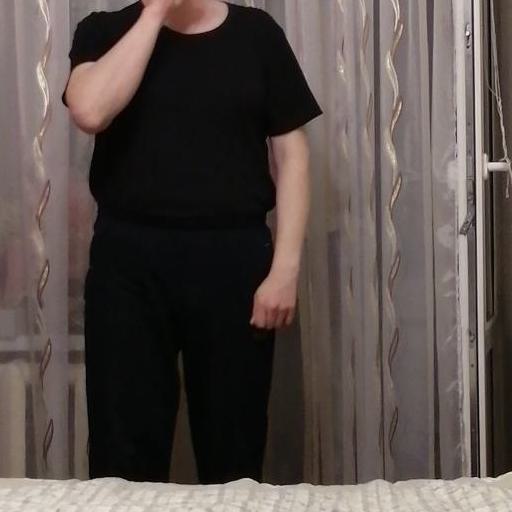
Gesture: no_gesture